ACEN Corporation

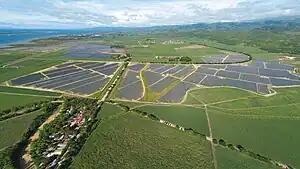
SaCaSol I solar power plant in San Carlos City, Negros Occidental.

San Carlos Solar Energy (SaCaSol) solar farm is the Philippines’ first utility-scale solar farm that began construction in September 2013 and currently delivers about 70 million kW hours to the grid. AC Energy only has 4 percent stake with SacaSol. The project is located on a total of 70-hectare property within San Carlos Ecozone in San Carlos City, Negros Occidental.